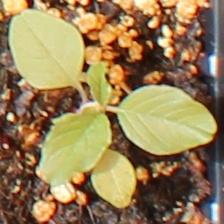
Label: Redroot Pigweed